Wicca

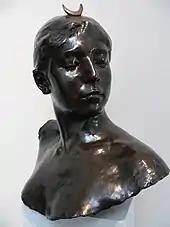
Bust of Diana wearing a moon crown

Many rituals within Wicca are used when celebrating the Sabbats, worshipping the deities, and working magic. Often these take place on a full moon, or in some cases a new moon, which is known as an Esbat. In typical rites, the coven or solitary assembles inside a ritually cast and purified magic circle. Casting the circle may involve the invocation of the "Guardians" of the cardinal points, alongside their respective classical elements; air, fire, water, and earth. Once the circle is cast, a seasonal ritual may be performed, prayers to the God and Goddess are said, and spells are sometimes worked; these may include various forms of 'raising energy', including raising a cone of power to send healing or other magic to persons outside of the sacred space.